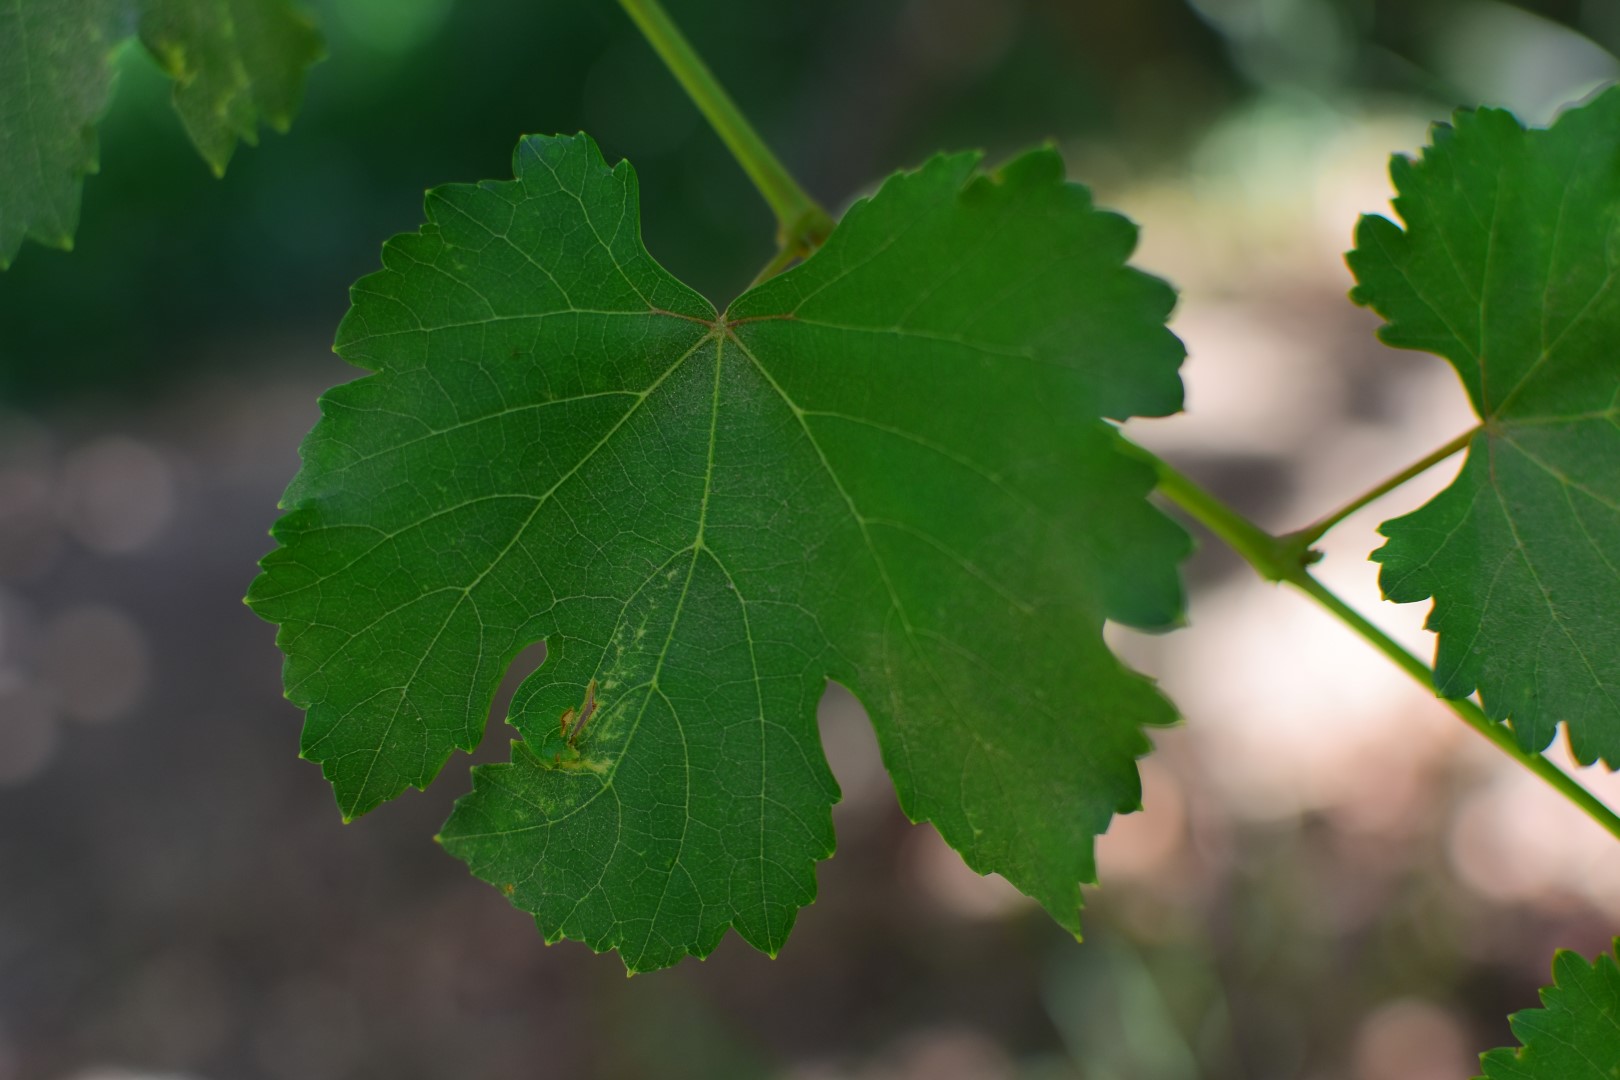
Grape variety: Frinsi